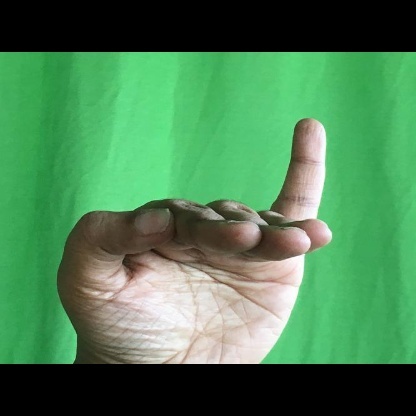
Mudra: Hamsapaksha